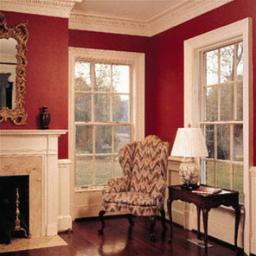
Room type: livingroom